Romylos of Vidin

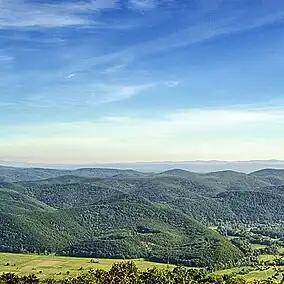
A view of Strandzha where Romylos spent much of his youth developing as a Hesychast

He was born in the first quarter of the fourteenth century in the "valiant and glorious city Vidin", northwestern Bulgaria, and given the Bulgarian name of Rusko or Rayko. He was born in a wealthy family to a Bulgarian mother and Greek father. He studied in a school and made impression with his talents. When he reached the age of 14-15 he left Vidin and headed for the capital Tarnovo to avoid his parents' plans to marry him. There he became a monk in one of the many monasteries around the capital and took the monastic name Romanos, later changed to Romylos.